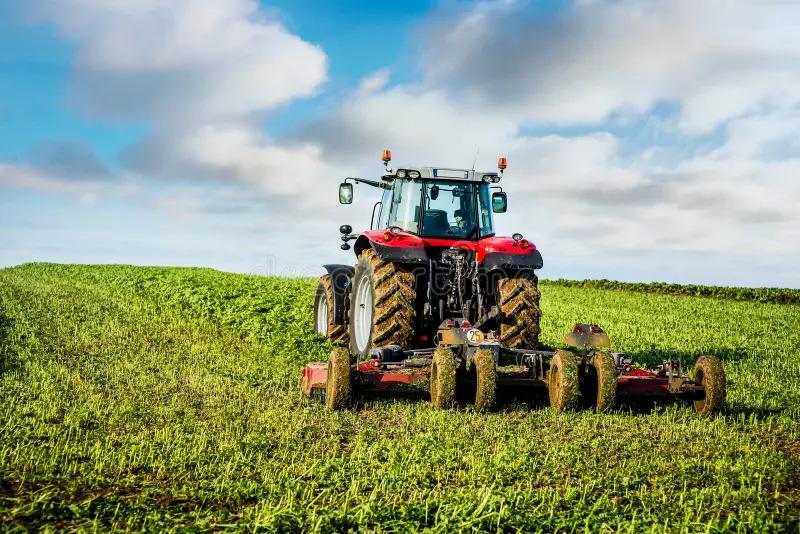
Chombo cha moto aina ya trekta kilichopo katika eneo kubwa la wazi lililo tambarare, lililofungwa mashine ama kifaa maalumu kinachotumika kwa ajili ya kukata majani, ikiashiria kuwa ni mashine inayotumika kwaajili ya kusaidia shughuli za kilimo.